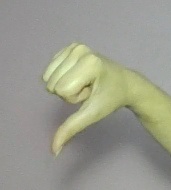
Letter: waw